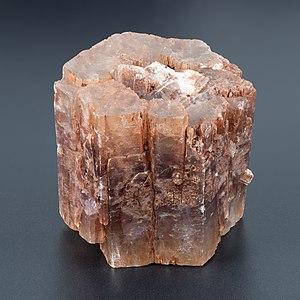
L’aragonite est un minéral composé de carbonate de calcium CaCO₃, c'est donc un polymorphe de la calcite et de la vatérite. Ses cristaux peuvent atteindre 30 cm de long.